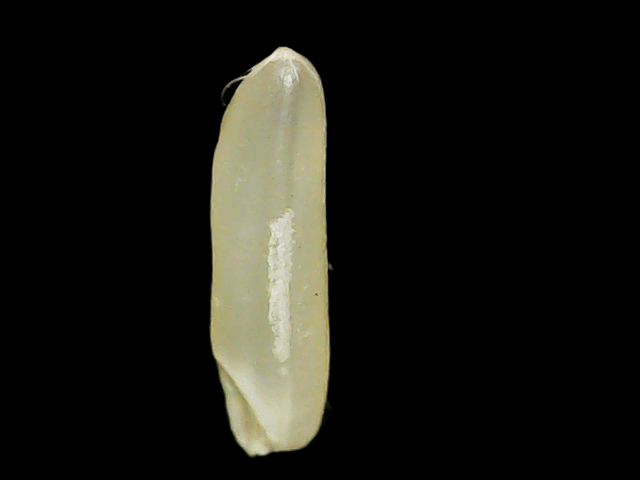
Rice variety: Binadhan25